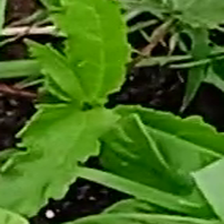
Weed species: Lamber_Quarter_plant(Chenopodium )